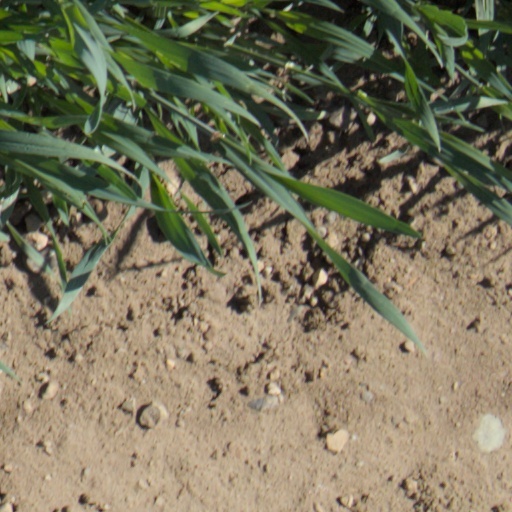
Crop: wheat